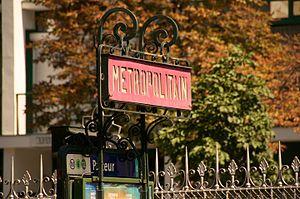
Le métro de Paris comporte 302 stations et 383 points d'arrêts, depuis le 23 mars 2013. Chacune de ces stations doit assurer l'accueil des voyageurs dans les meilleures conditions. C'est dans ce but que plusieurs générations d'architectes ont œuvré dans le métro parisien.